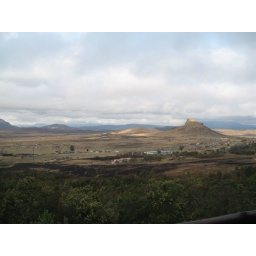
...and Isandlwana hill to the west. The white spots all over the ground are grave markers on the battlefield.